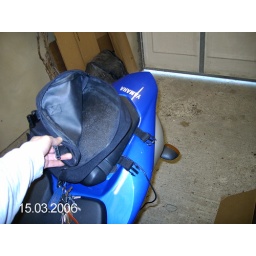
The connector from my mobile's car charger in hand. The Motrax chain bag on the pillion seat.